Colt's Manufacturing Company

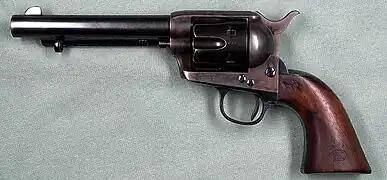
Colt Single Action Army, U.S. Artillery Model

The revolver was chosen by the Army in 1872, with the first order, for 8000 revolvers, shipping in the summer of 1873: The Colt Single Action Army or "Peacemaker", also known as the Colt Model 1873, was born. This revolver was one of the most prevalent firearms in the American West during the end of the 19th century and Colt still produces it, in six different calibers, two finishes and three barrel lengths.